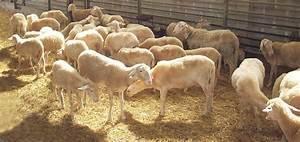
sheep